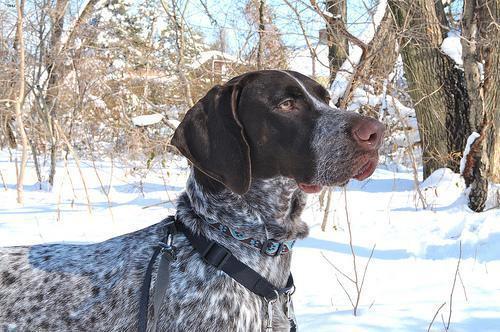
german shorthaired